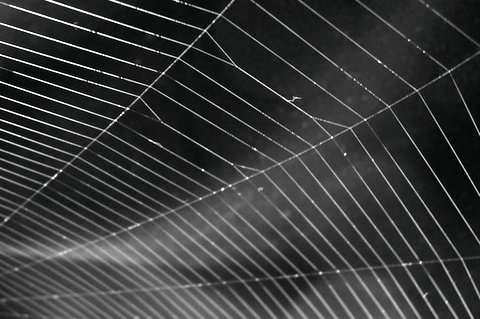
Texture: cobwebbed